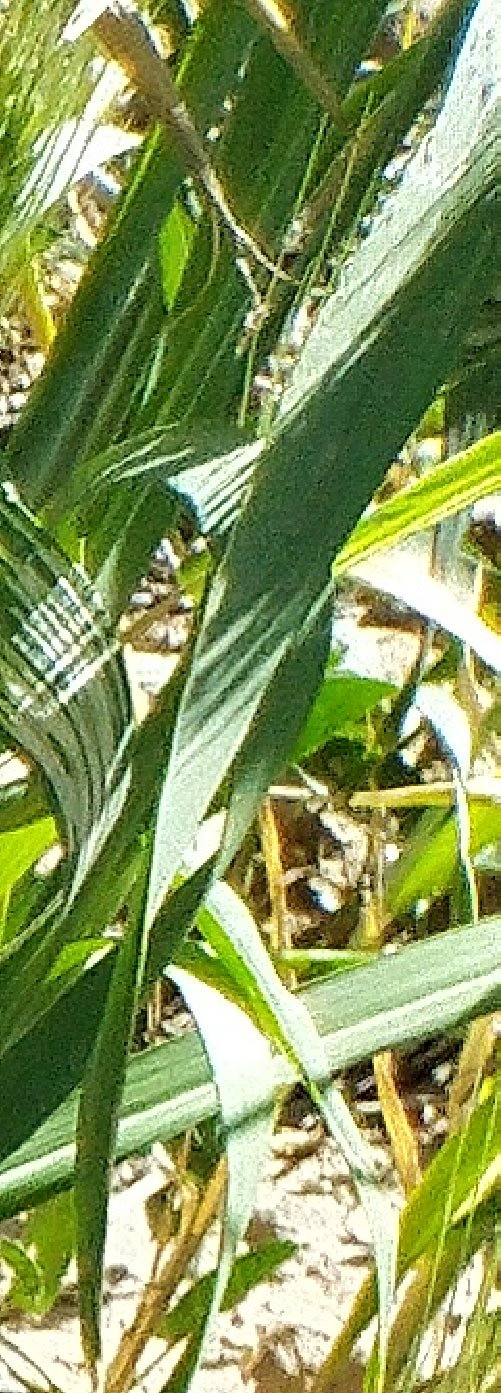
Label: Wheat___Healthy